Al Mac's Diner-Restaurant

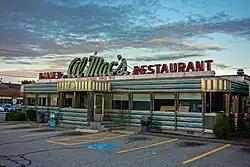

Al Mac's Diner-Restaurant is an historic restaurant building at 135 President Avenue in Fall River, Massachusetts. It is an example of the stainless steel diners in Massachusetts, with rectangular massing, a flat roof, a projecting center entry vestibule, and rear kitchen wing.